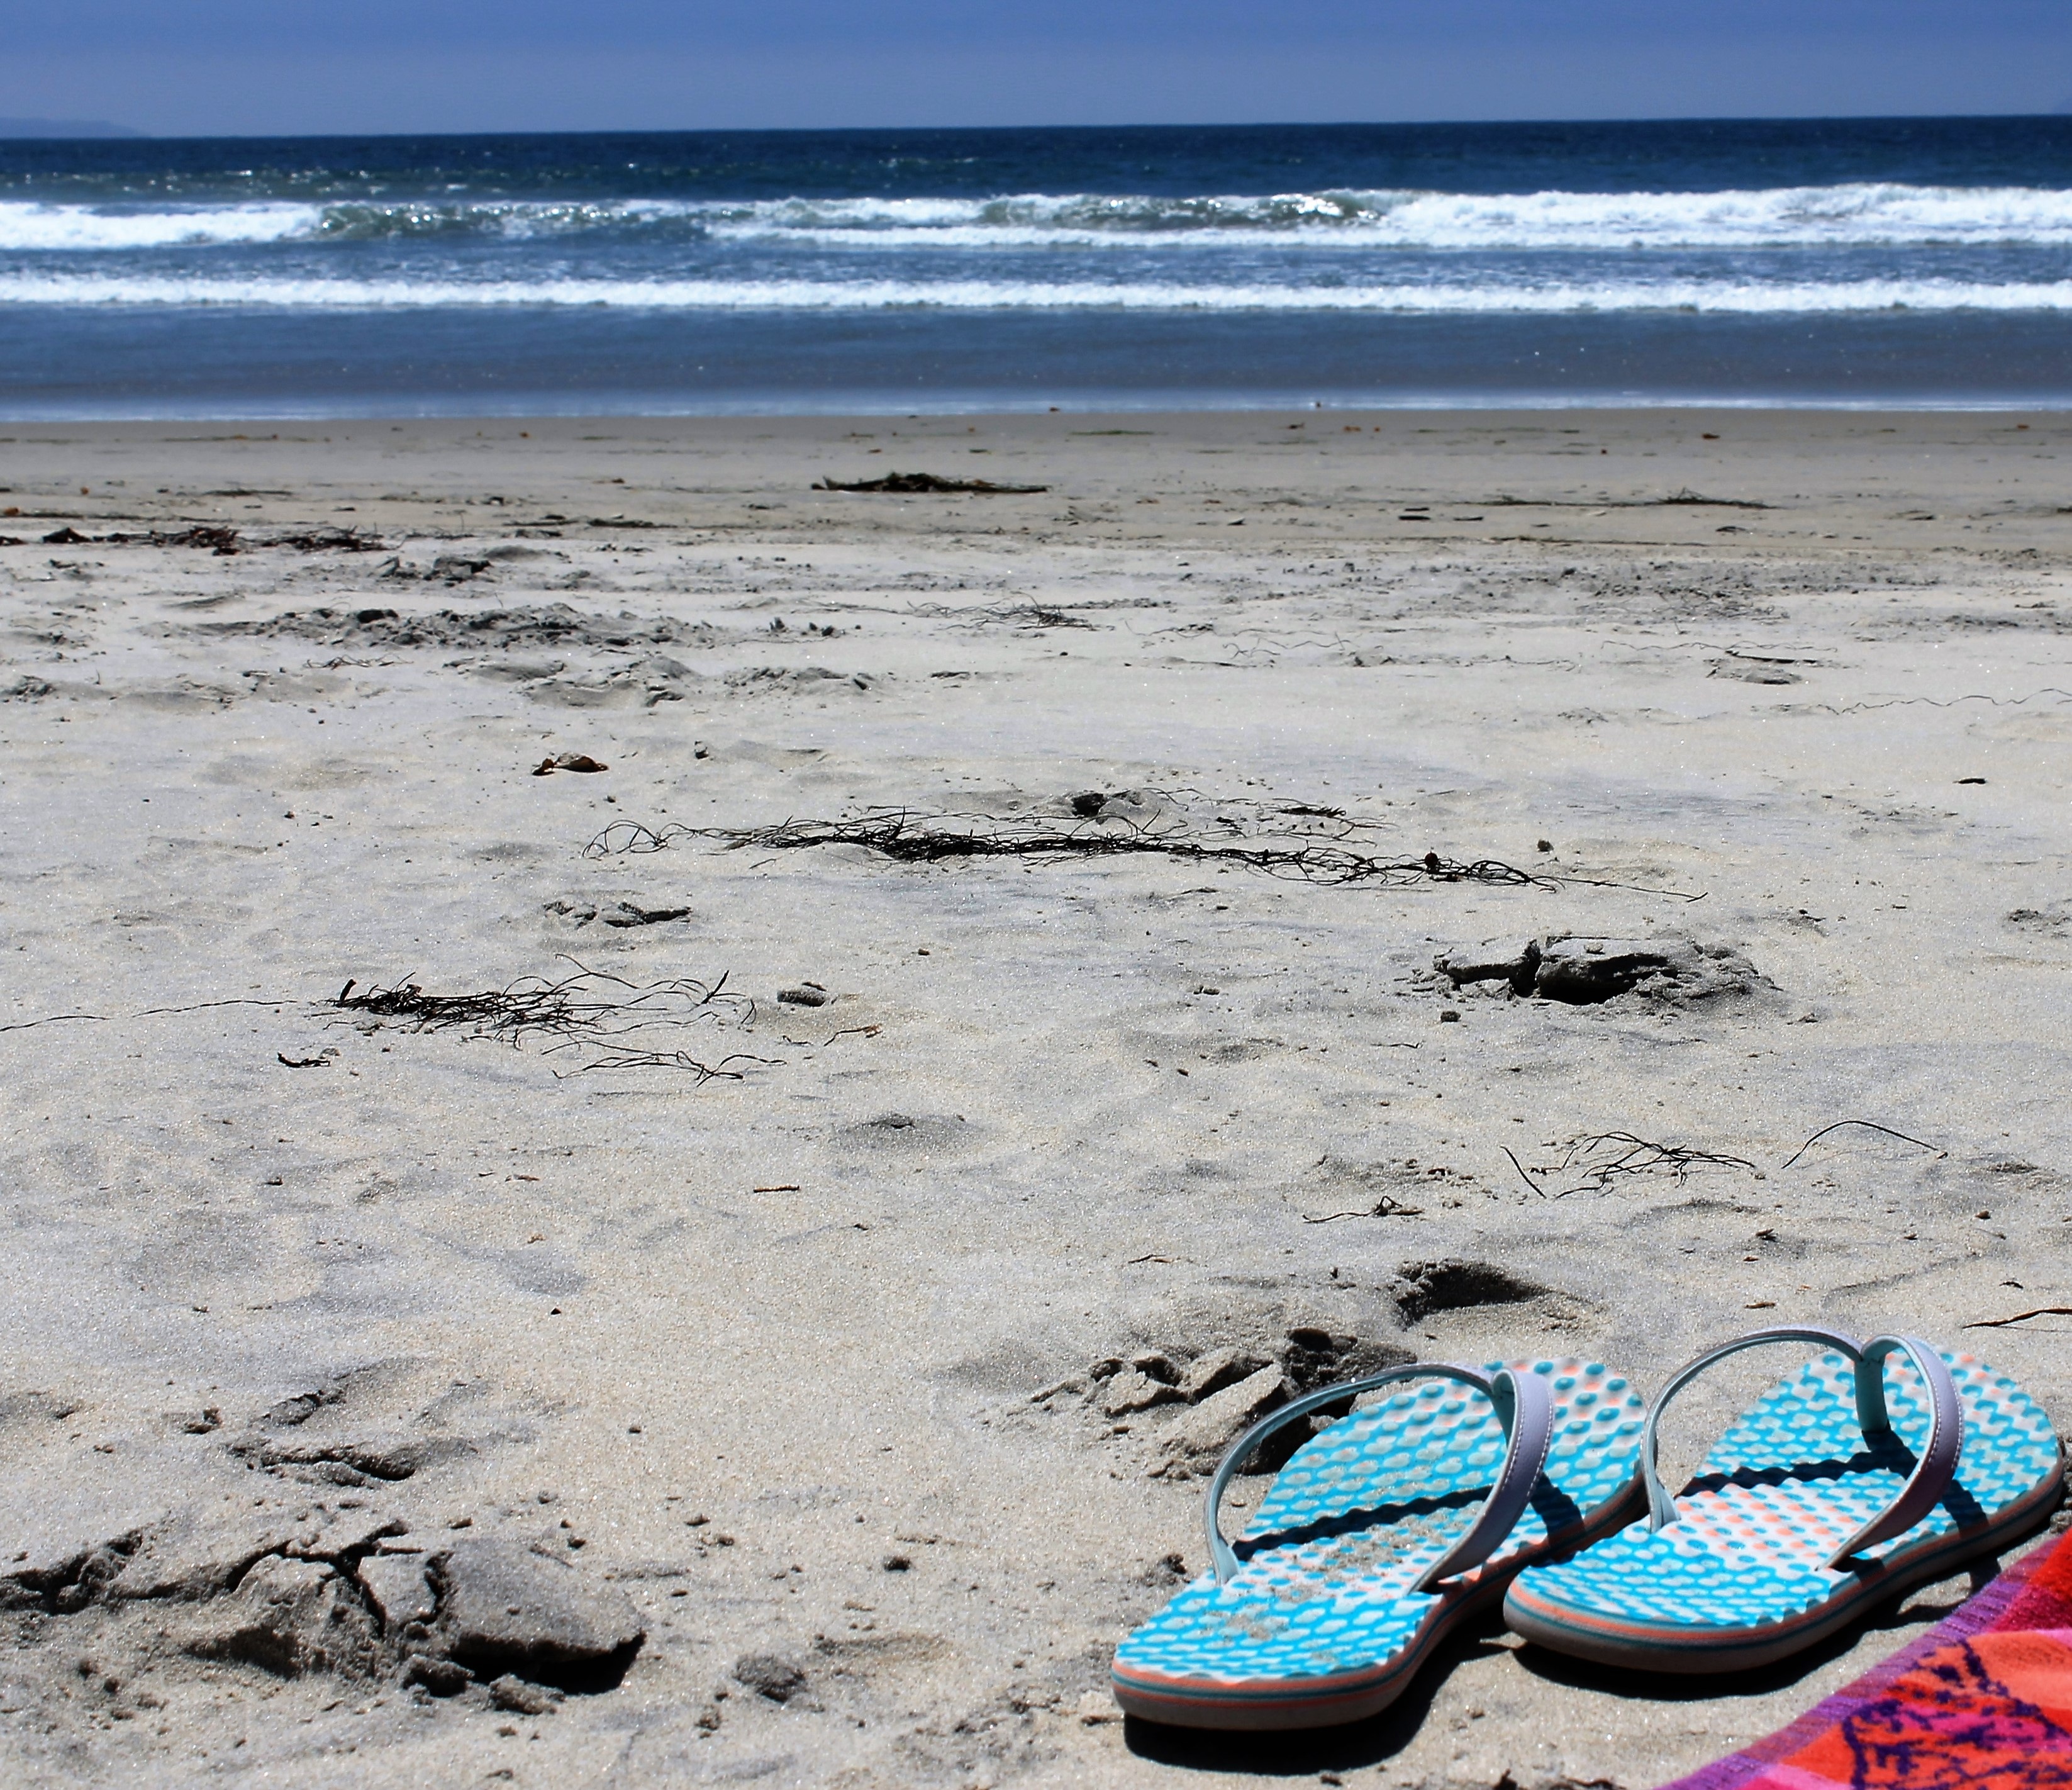
beach, sea, coast, water, sand, ocean, shoe, sky, shore, wave, vacation, california, body of water, outdoor shoe, coastal and oceanic landforms